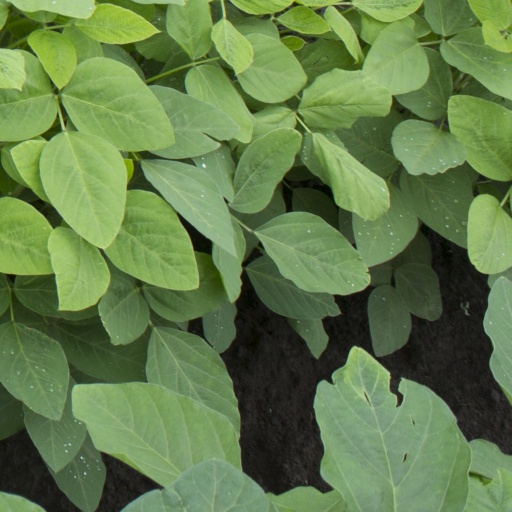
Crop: soybean